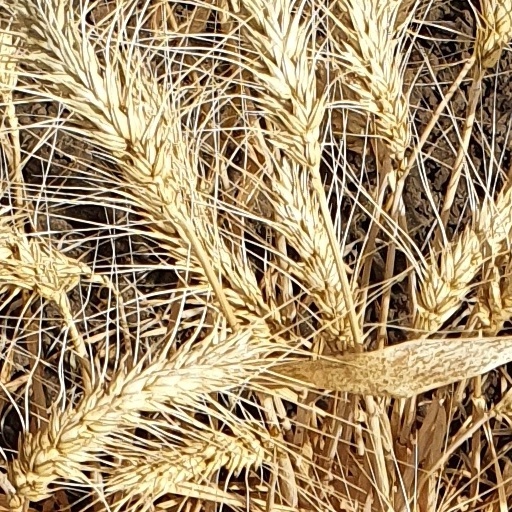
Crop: wheat